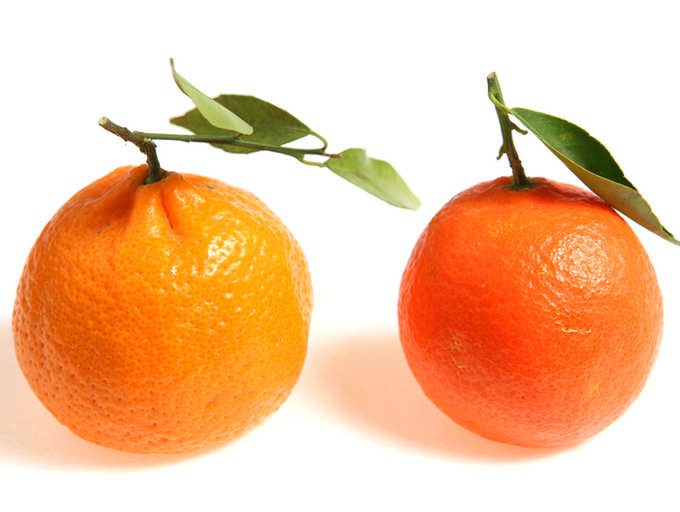
Label: Orange